1998–99 Gillingham F.C. season

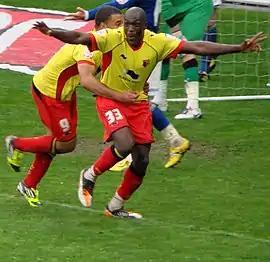
Nyron Nosworthy "(pictured in 2012)" made his debut during the season and would go on to play 200 games for Gillingham.

In the play-off semi-finals, Gillingham played fifth-place finishers Preston North End. In the first match of the two-legged tie, David Eyres put Preston ahead in the 54th minute. Taylor equalised with 11 minutes remaining and the match ended 1–1. The second leg was held three days later at Priestfield. Gillingham took the lead through Hessenthaler less than two minutes into the match. Having been largely thwarted by the Gillingham defence in the open 45 minutes, Preston had more goalscoring chances in the second half; goalkeeper Vince Bartram dived full-length across his goal to keep out a shot from Jon Macken. The match ended 1–0 and Gillingham progressed to the final with a 2–1 aggregate victory.